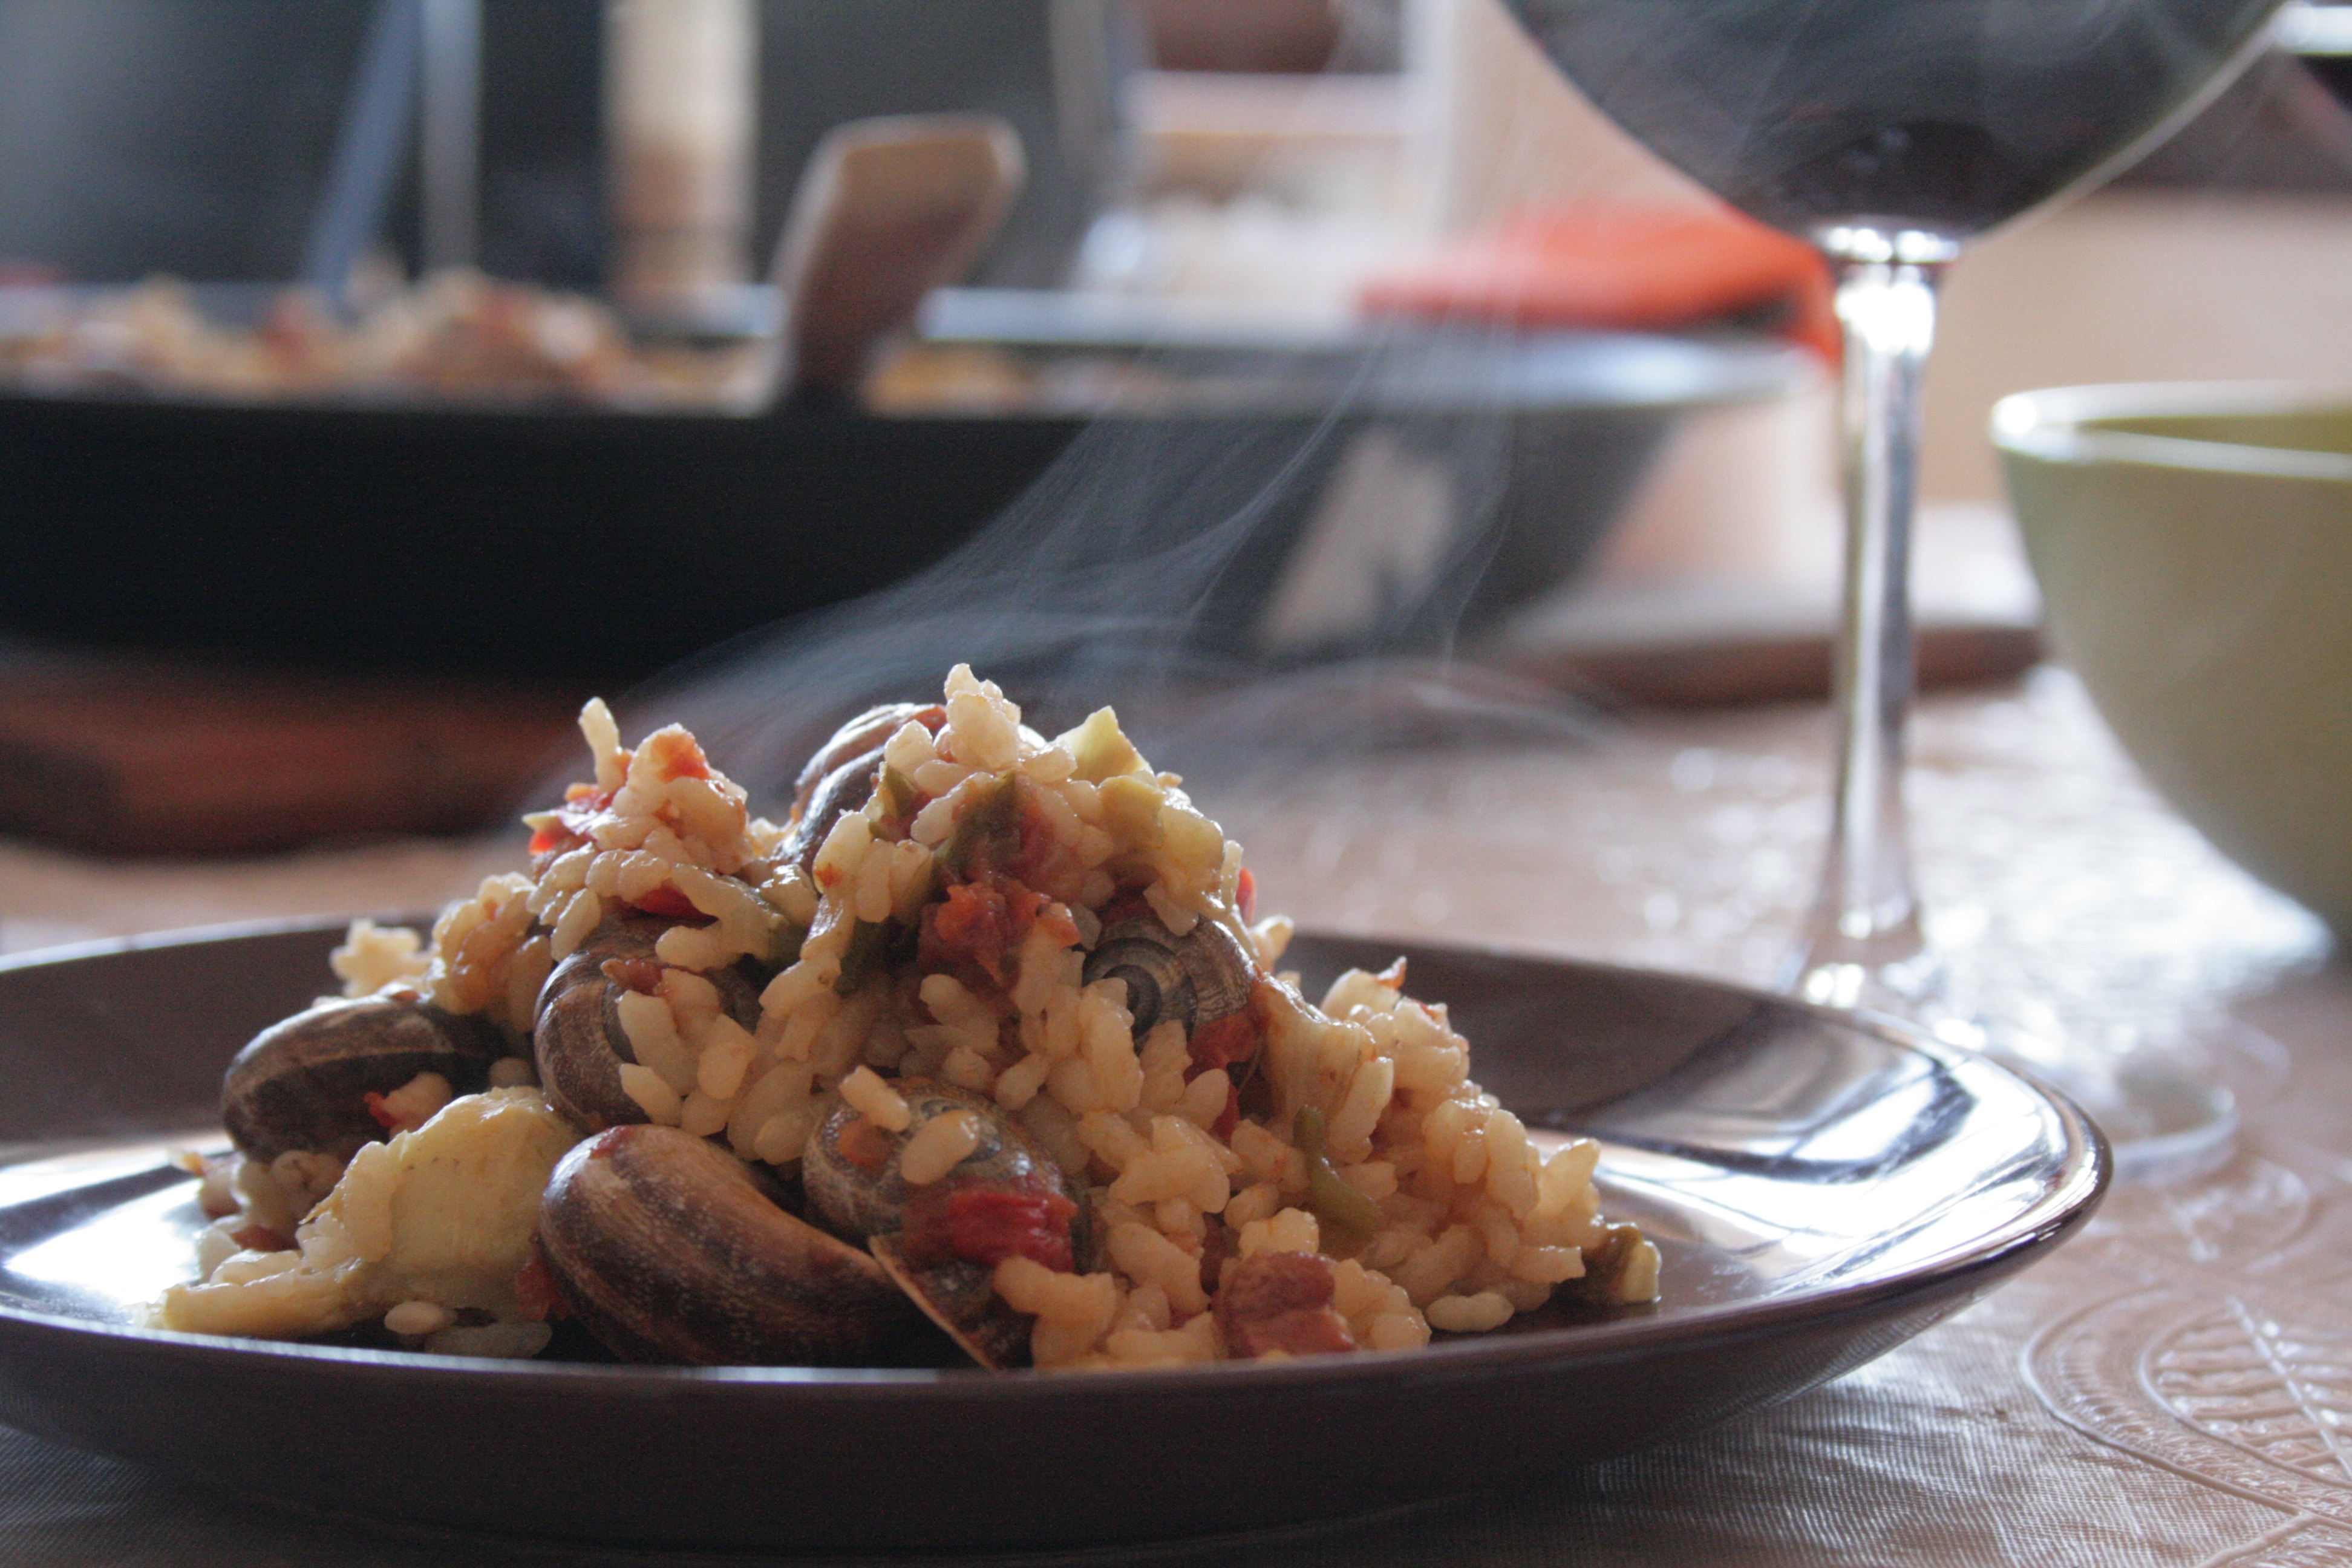
restaurant, dish, meal, food, produce, kitchen, recipe, breakfast, cuisine, gastronomy, paella, cooking recipes, paella recipe